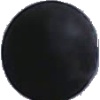
Label: blue_grape